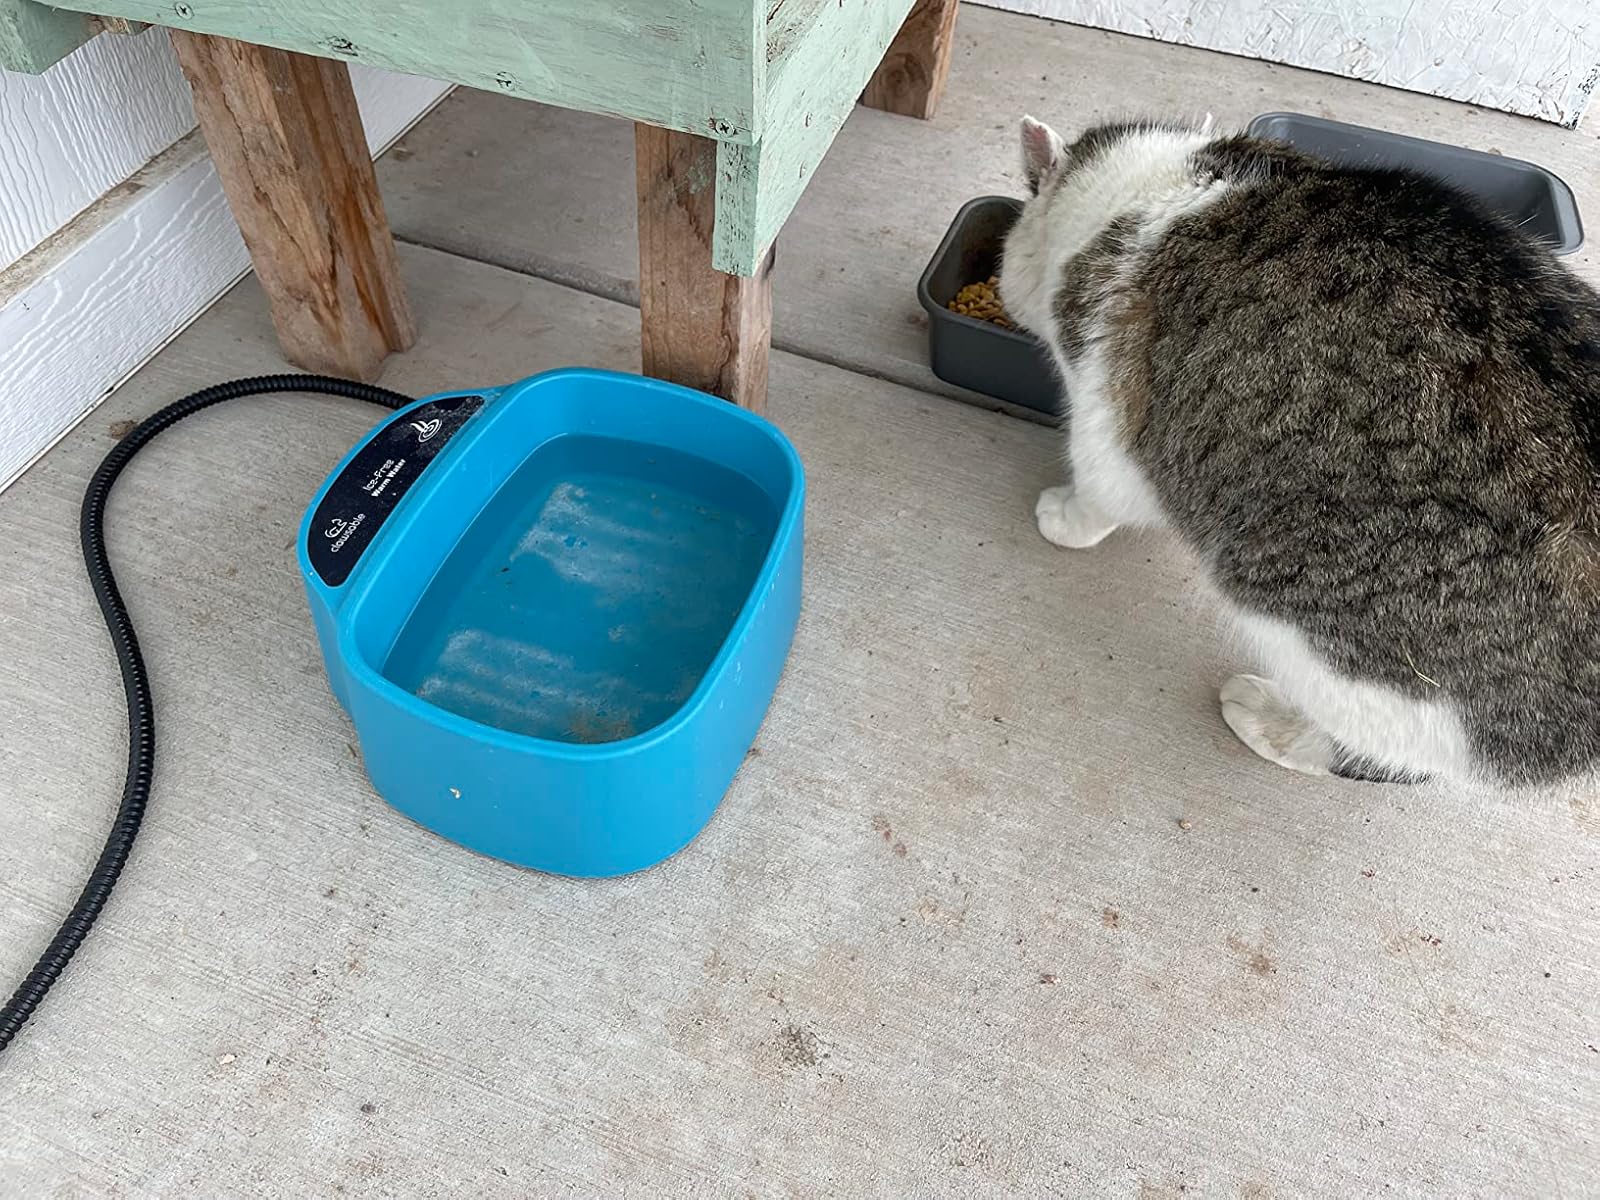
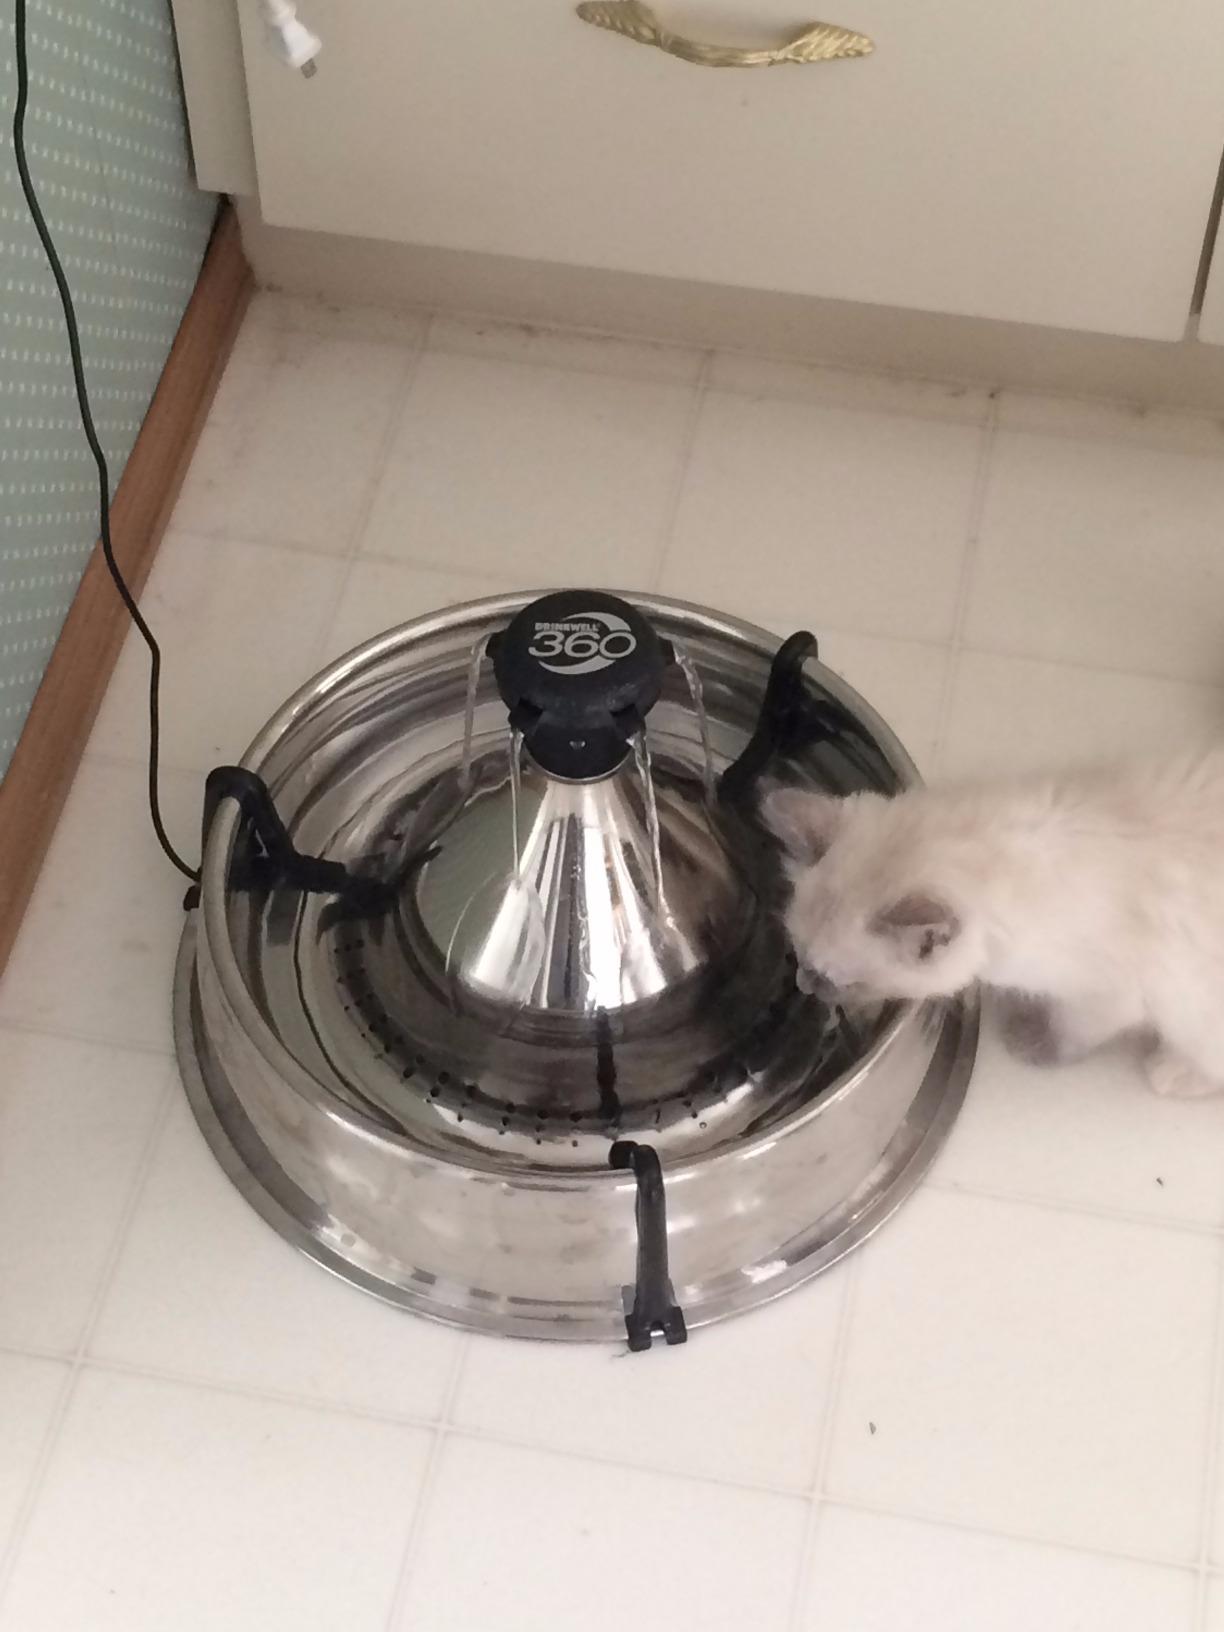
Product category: items_bowl
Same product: no